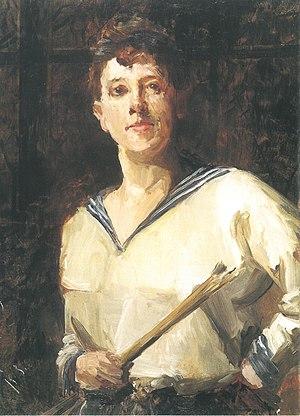
Ilia Iefimovitch Répine est un peintre russe né le 24 juillet 1844 et mort le 29 septembre 1930 à Kuokkala.